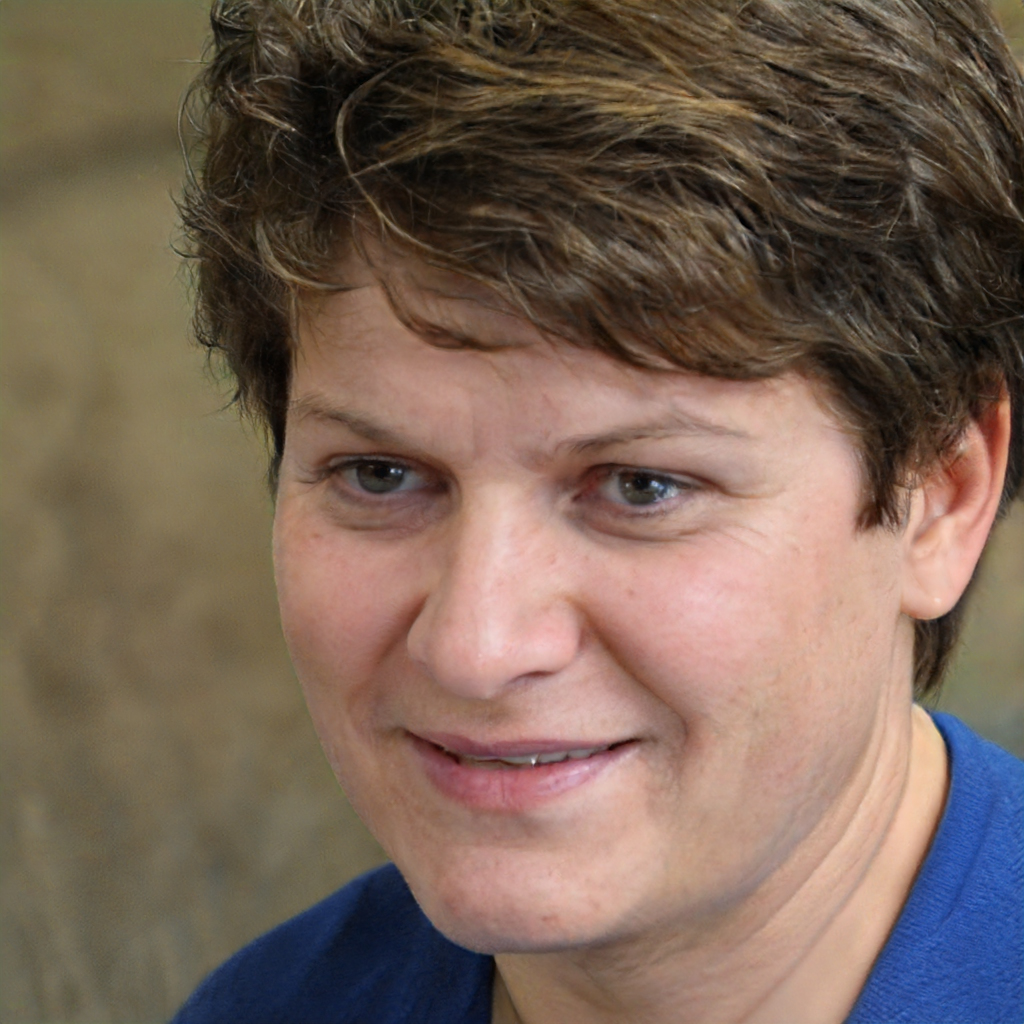
Portrait style: Real Portrait